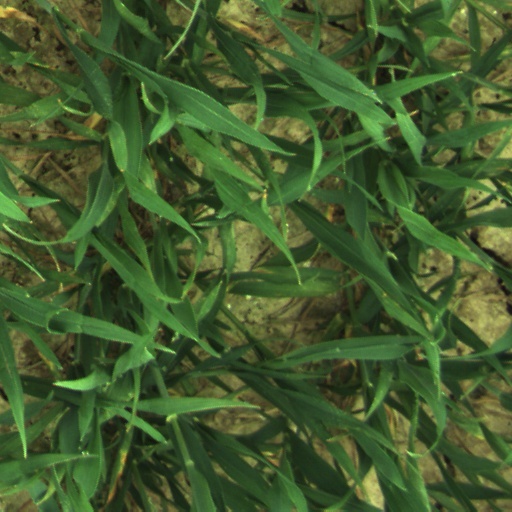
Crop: wheat